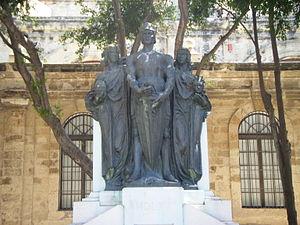
La législation fixe les jours fériés publics et nationaux auxquels s'ajoutent les fêtes, nombreuses à Malte, et qui sont commandées par le calendrier des saints catholiques. Un dicton populaire veut, qu'à l'image de la France qui aurait un fromage par jour de l'année, Malte aurait autant d'églises que le calendrier compte de jours. Si le trait est très certainement exagéré, entre mai et septembre, il ne se passe pas un dimanche sans qu'un village, et quelquefois plusieurs, n'ait sa festa pour fêter son saint patron.